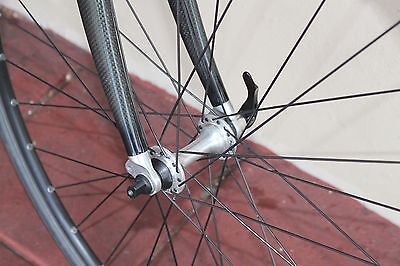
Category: bicycle